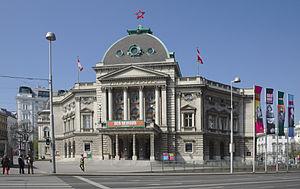
48° 12′ 18,51″ N, 16° 21′ 23,76″ E